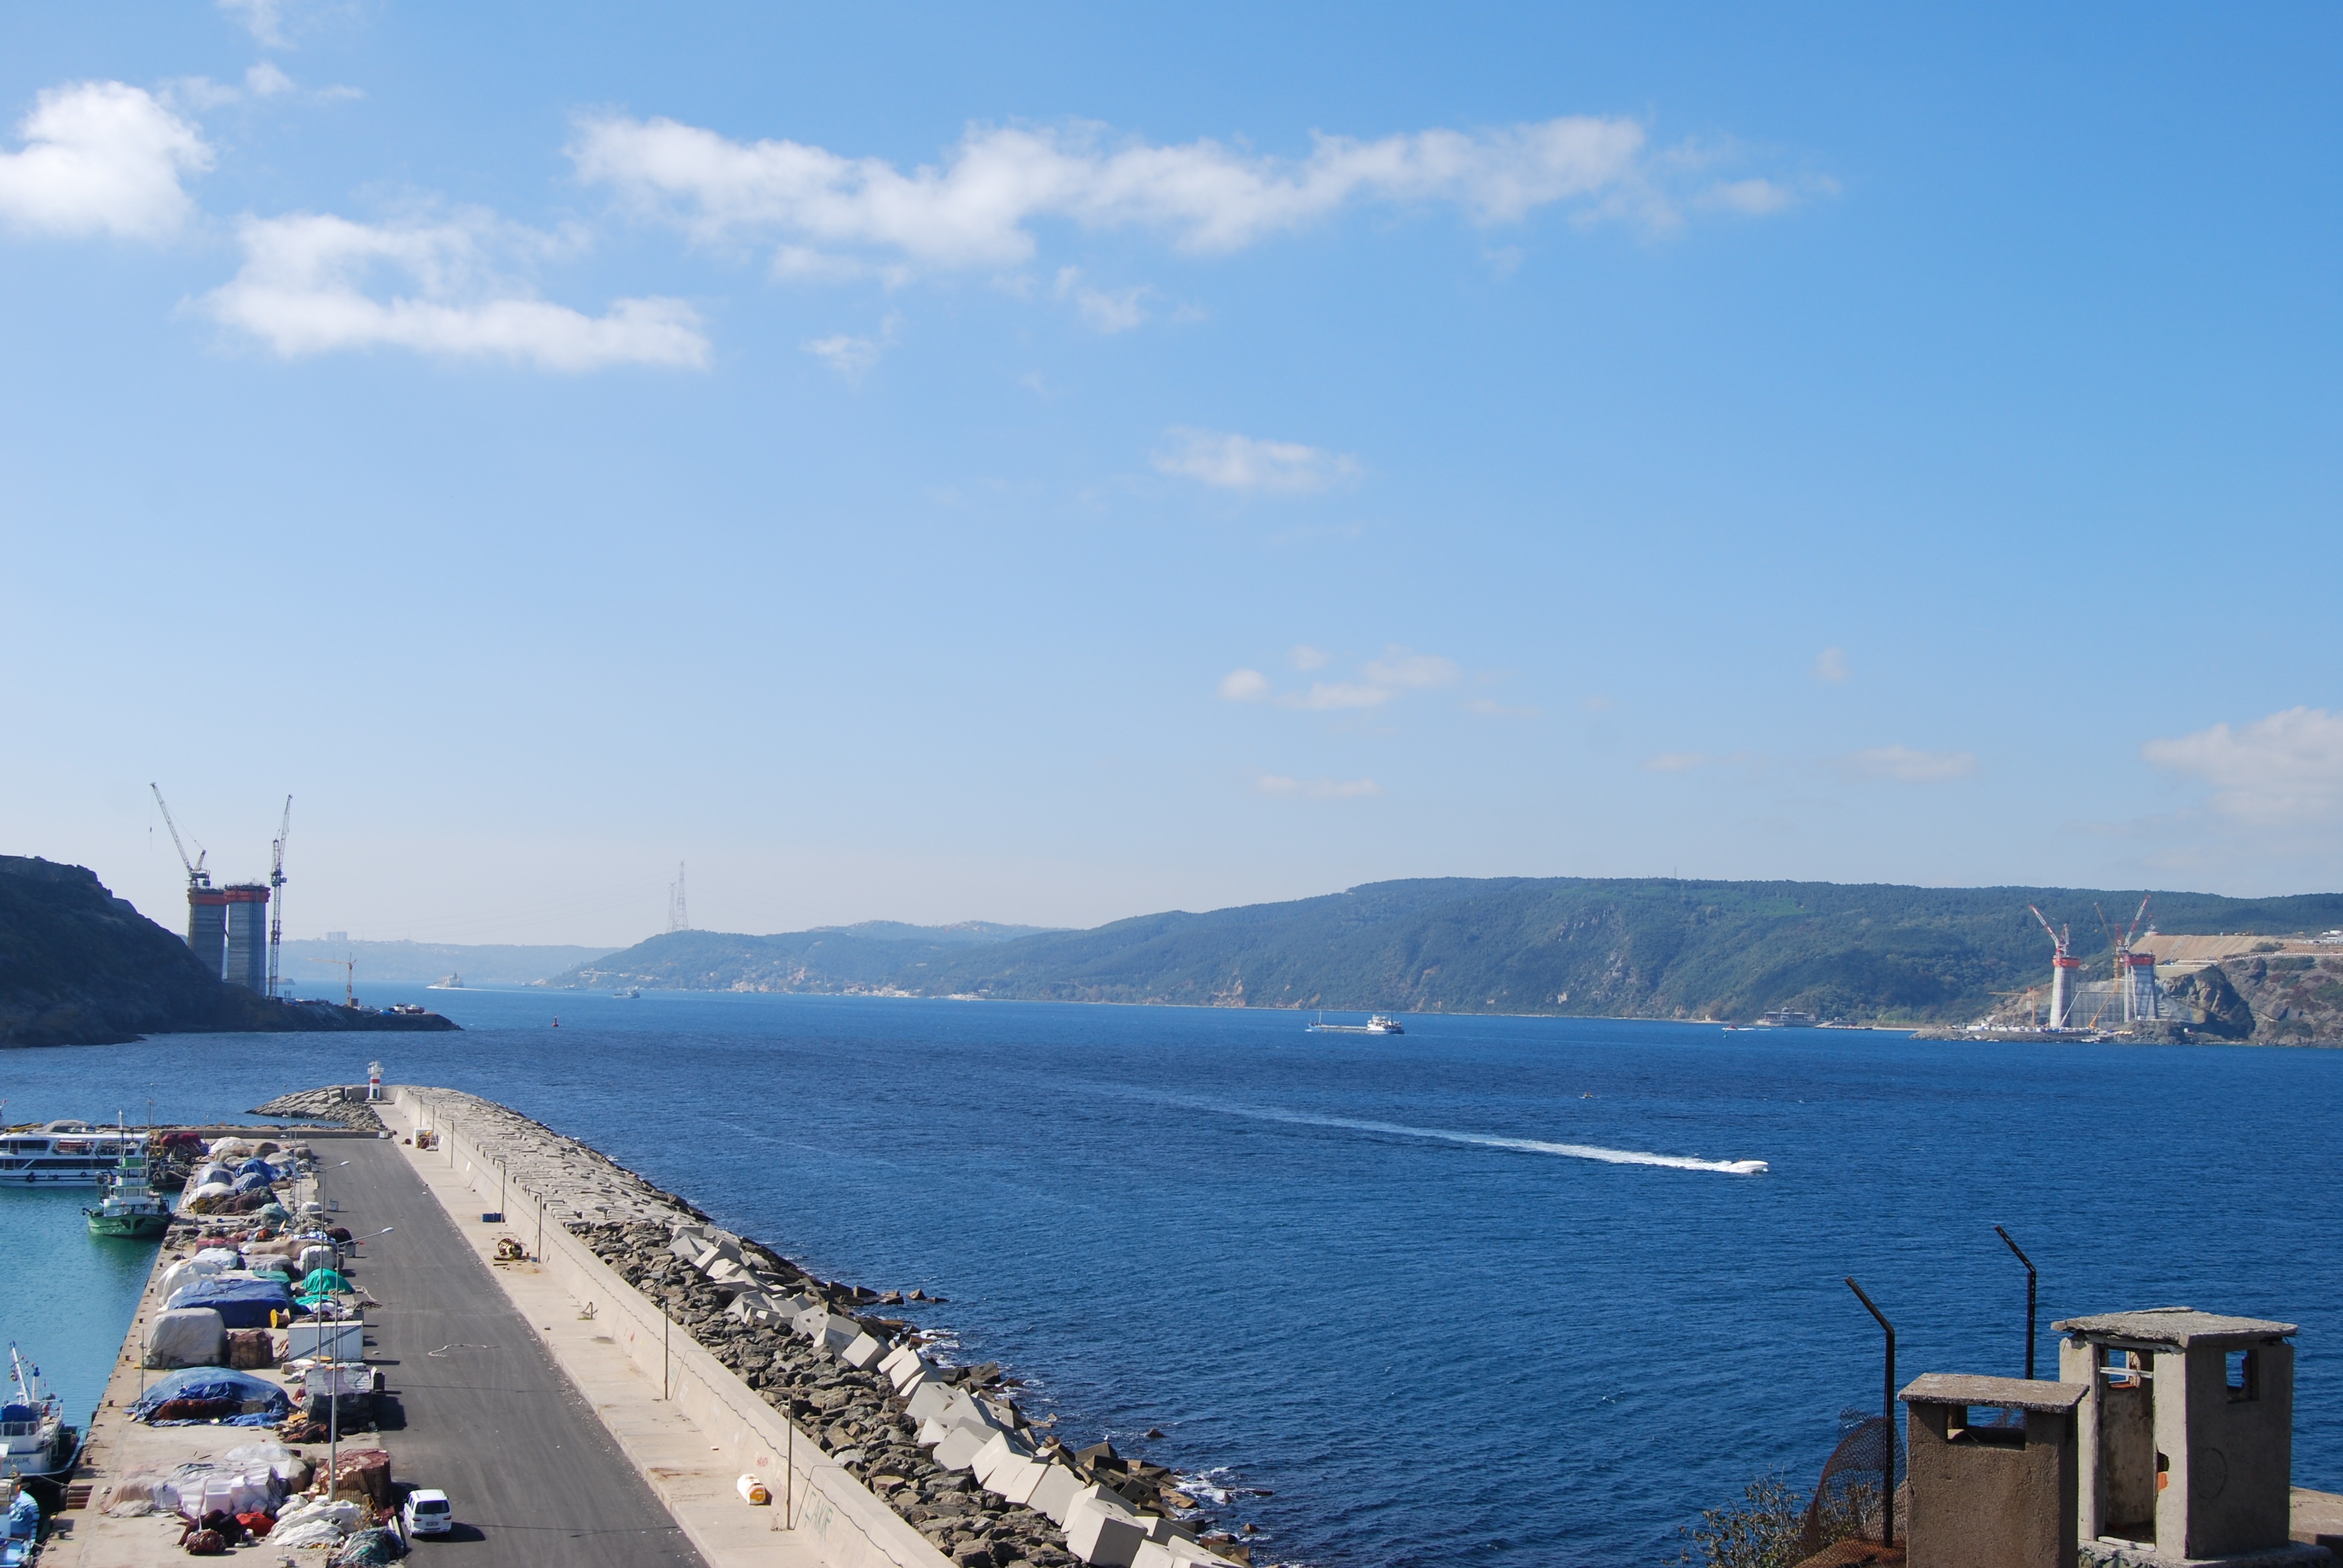
sea, coast, ocean, dock, ship, vacation, vehicle, bay, harbor, marina, port, ferry, infrastructure, turkey, istanbul, watercraft, cape, passenger ship, third bridge, yavuz sultan selim